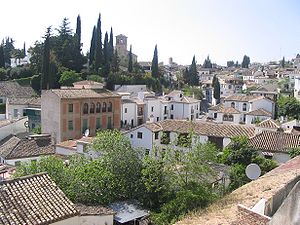
Albayzín
Udsigt over Albayzín
Albayzín er en bydel i Granada i Spanien. Albayzín stammer fra den mauriske periode og antyder, hvordan byen så ud på den tid. Den ligger på en bakkeskråning med udsigt til det berømte Alhambra, og mange turister kommer til Albayzín for at få et overblik over denne bygning.